World forum on Intercultural dialogue (Azerbaijan)

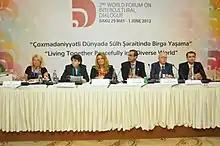
II World Forum on Intercultural Dialogue.

The Second World Forum on Intercultural Dialogue was held in Baku on 29 May - 1 June 2013 under the slogan "Living together in a multicultural world". UNESCO, UN Alliance of Civilizations, Council of Europe and ISESCO, as well as the UN World Tourism Organization, were the main partners in the organizing of the forum.